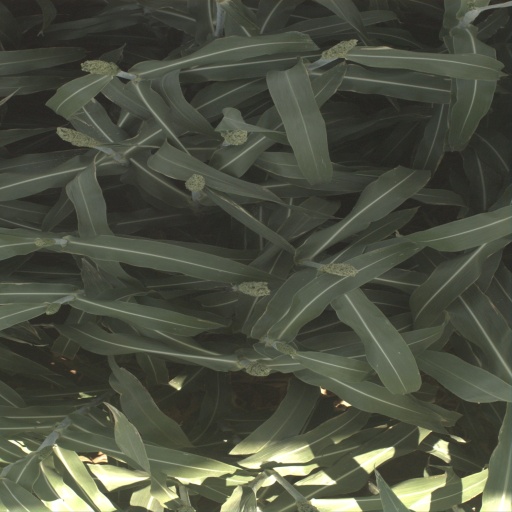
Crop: sorghum